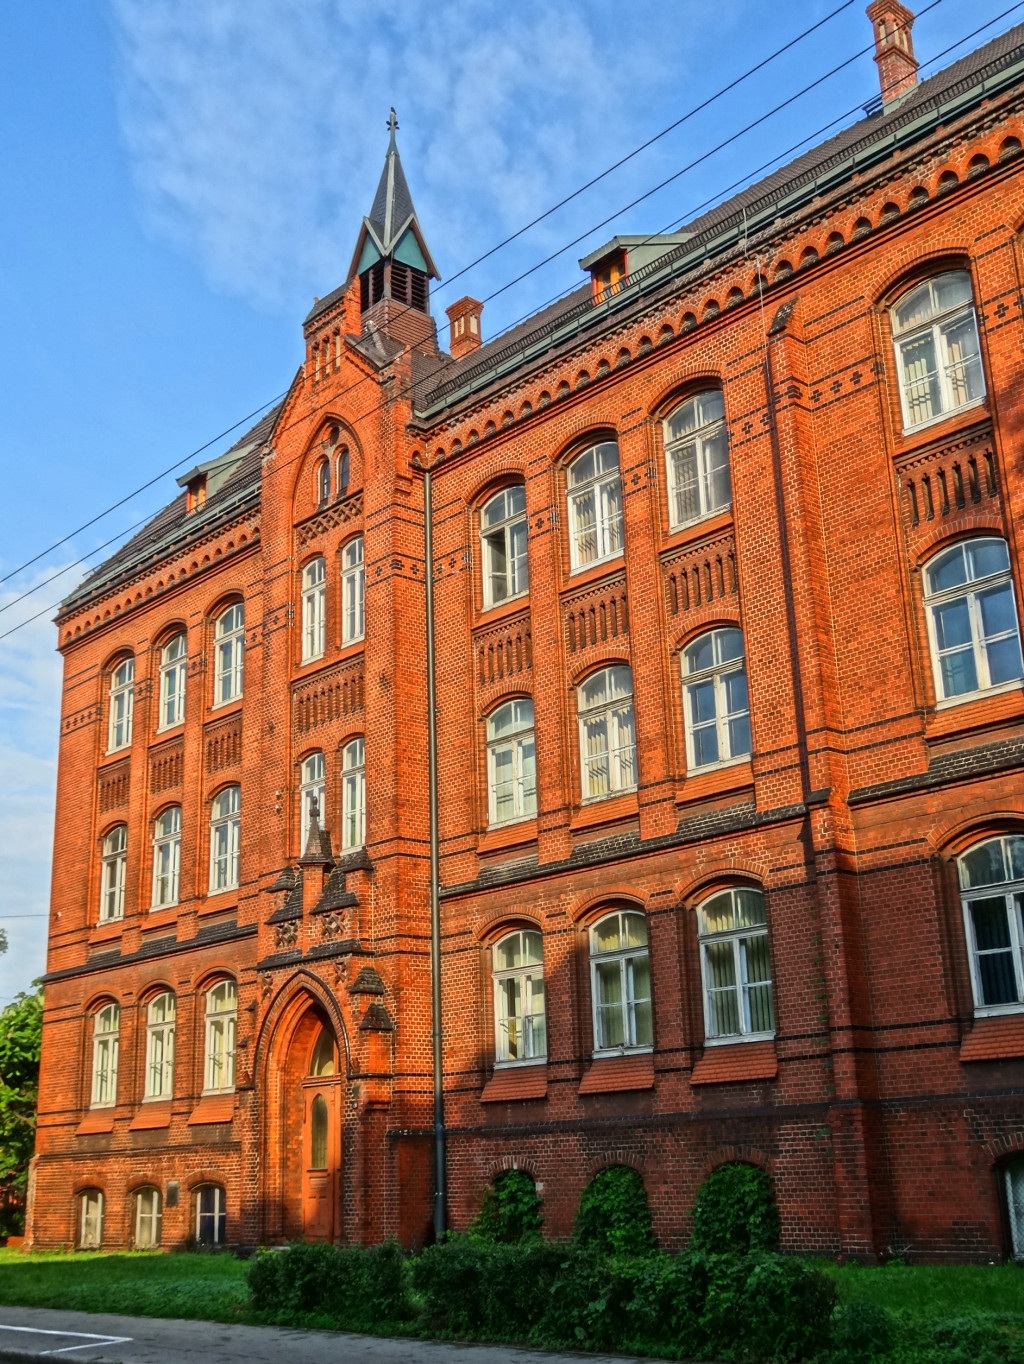
architecture, house, town, building, chateau, palace, downtown, landmark, facade, brick, windows, university, poland, estate, neighbourhood, stately home, urban area, bydgoszczy